Geary Brewing Company

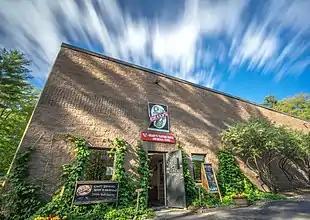
Since 1986, brewing has taken place at the original brewhouse in Portland, Maine.

Geary Brewing Company (commonly known as Geary's) is a craft brewery in Portland, Maine, United States. It was incorporated in October 1983 by David and Karen Geary. As of March 2017, Geary Brewing Company is now owned and operated by Robin and Alan Lapoint of Freeport, Maine.